Jiangxiaketing station

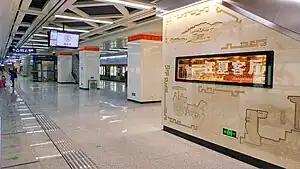

Jiangxiaketing Station, is a station on Line 7 of the Wuhan Metro. It entered revenue service on December 28, 2018. It is located in Jiangxia District.